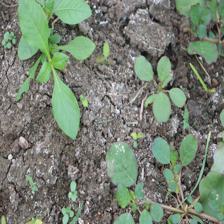
Label: BroadLeafWeed